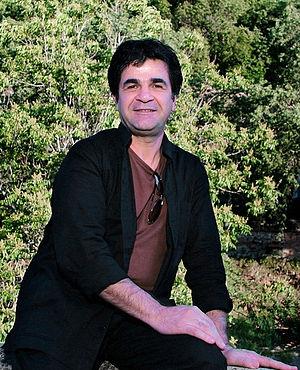
Jafar Panahi, en translittération française: Djafar Panahi, né le 11 juillet 1960 à Téhéran, est un réalisateur iranien parmi les plus influents du mouvement de la nouvelle vague iranienne.
Le Festival de Cannes 2010, 63ᵉ édition du festival, a lieu du 12 mai au 23 mai 2010. Le président du jury est le réalisateur américain Tim Burton.
Le festival international du film de Karlovy Vary ou festival international du film de Carlsbad est un festival de cinéma tchèque créé en 1946 et qui se déroule chaque année à Karlovy Vary.